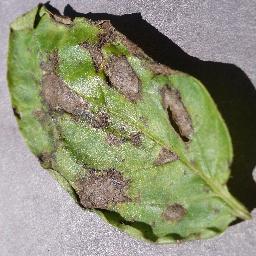
Etiqueta: Tizon_Temprano